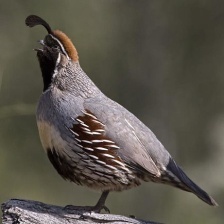
Species: GAMBELS QUAIL
Scientific name: CALLIPEPLA GAMBELII
ImageNet parent category: quail